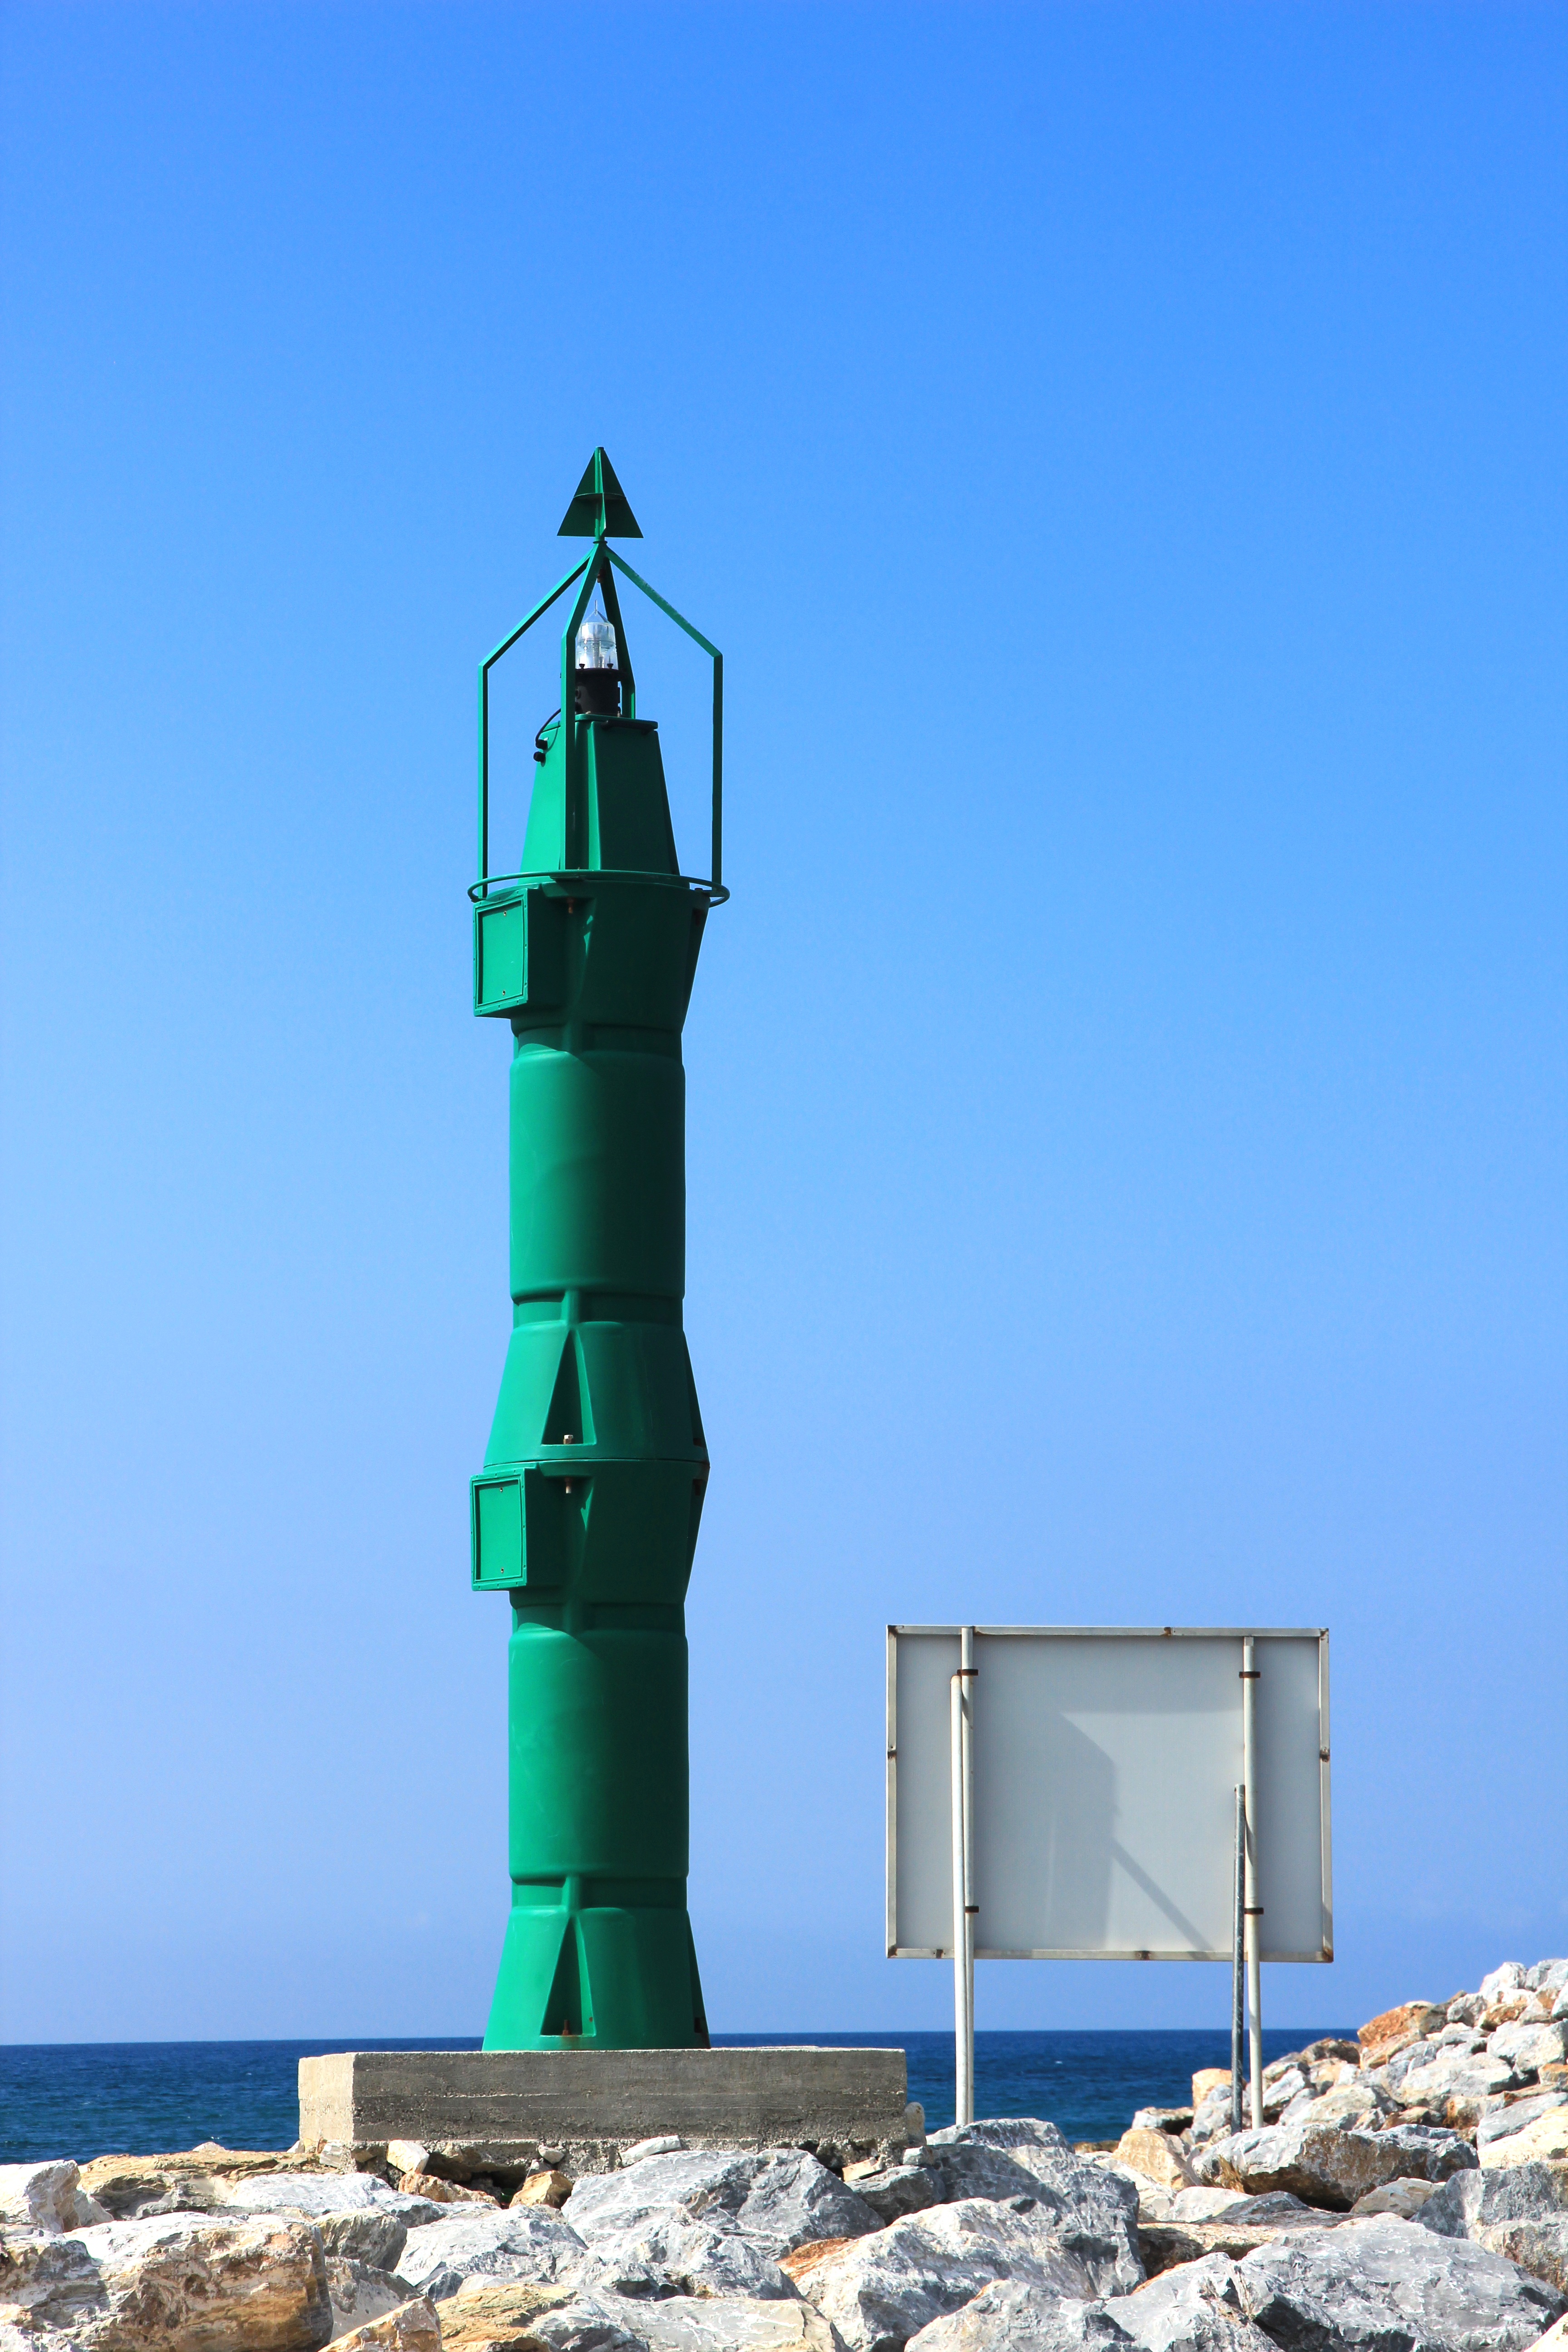
sea, water, lighthouse, wind, green, tower, blue, shipping